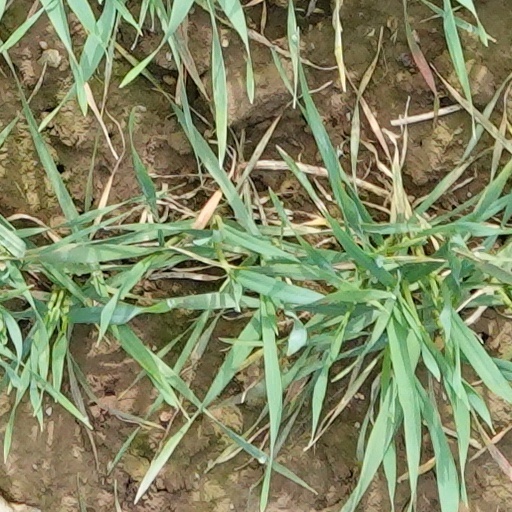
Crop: wheat